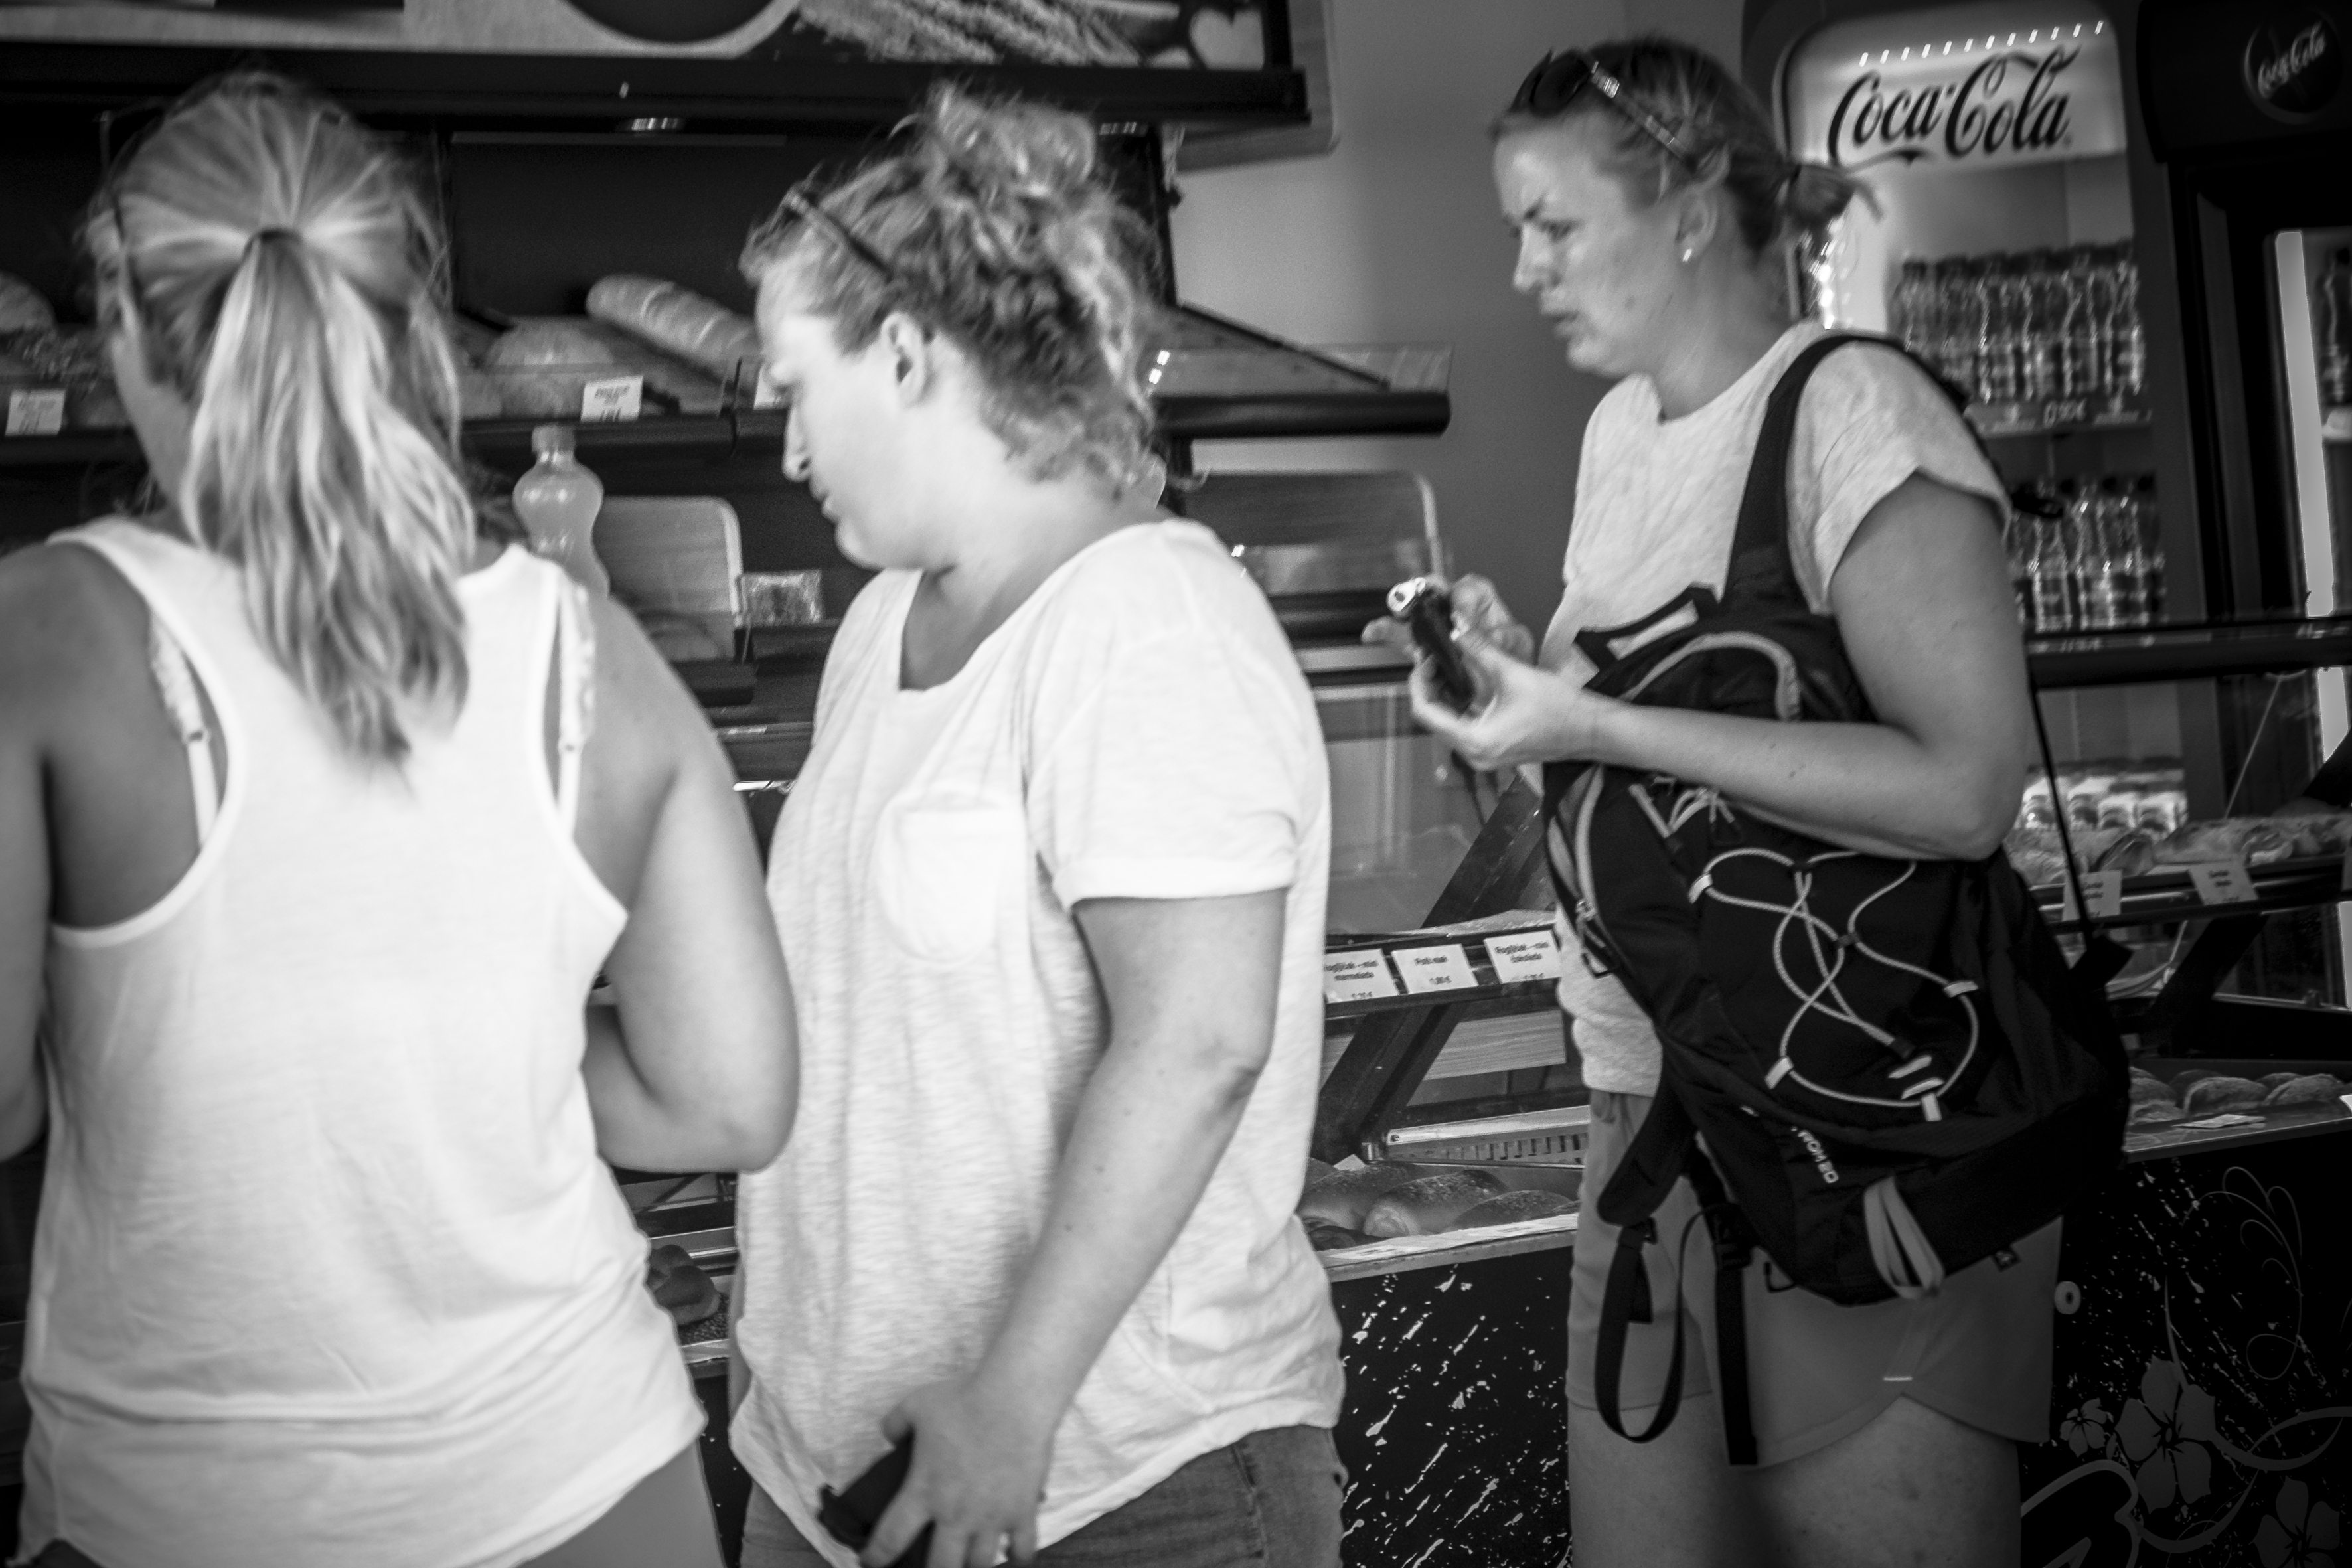
black and white, white, street, urban, travel, fujifilm, black, monochrome, bw, blackandwhite, blackwhite, koper, ngc, photograph, fuji, slovenia, fujixt1, fujix, noireblanc, sloveniakoper, monochrome photography